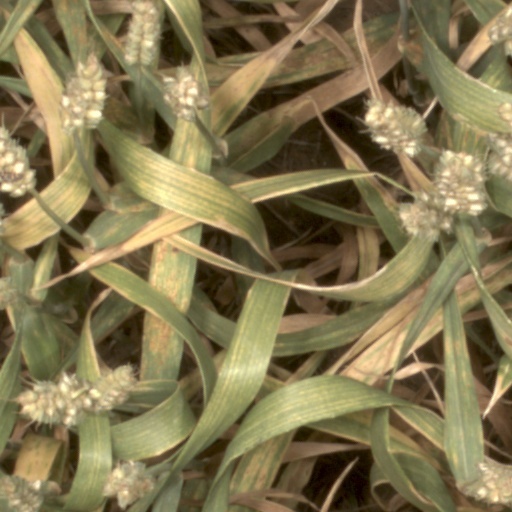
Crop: wheat